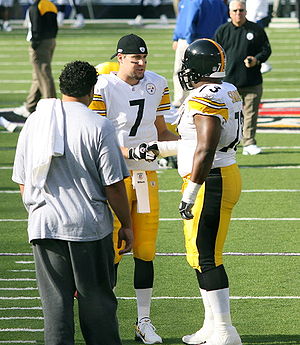
Kendall Simmons
Kendall Simmons
Kendall Alex Simmons er en tidligere amerikansk fodbold-spiller fra USA, der spillede for de professionelle NFL-hold Pittsburgh Steelers, New England Patriots og Buffalo Bills. Han spillede positionen offensive guard.